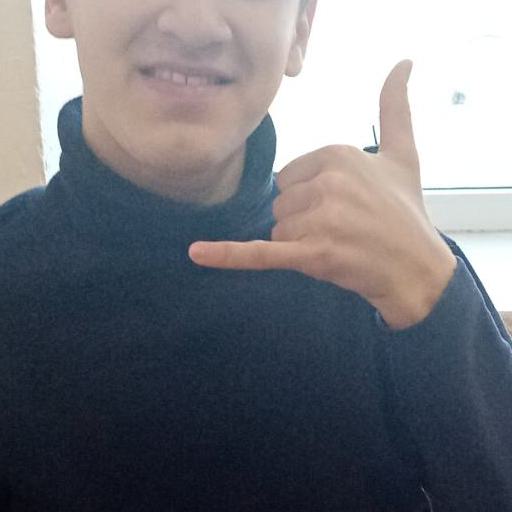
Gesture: call